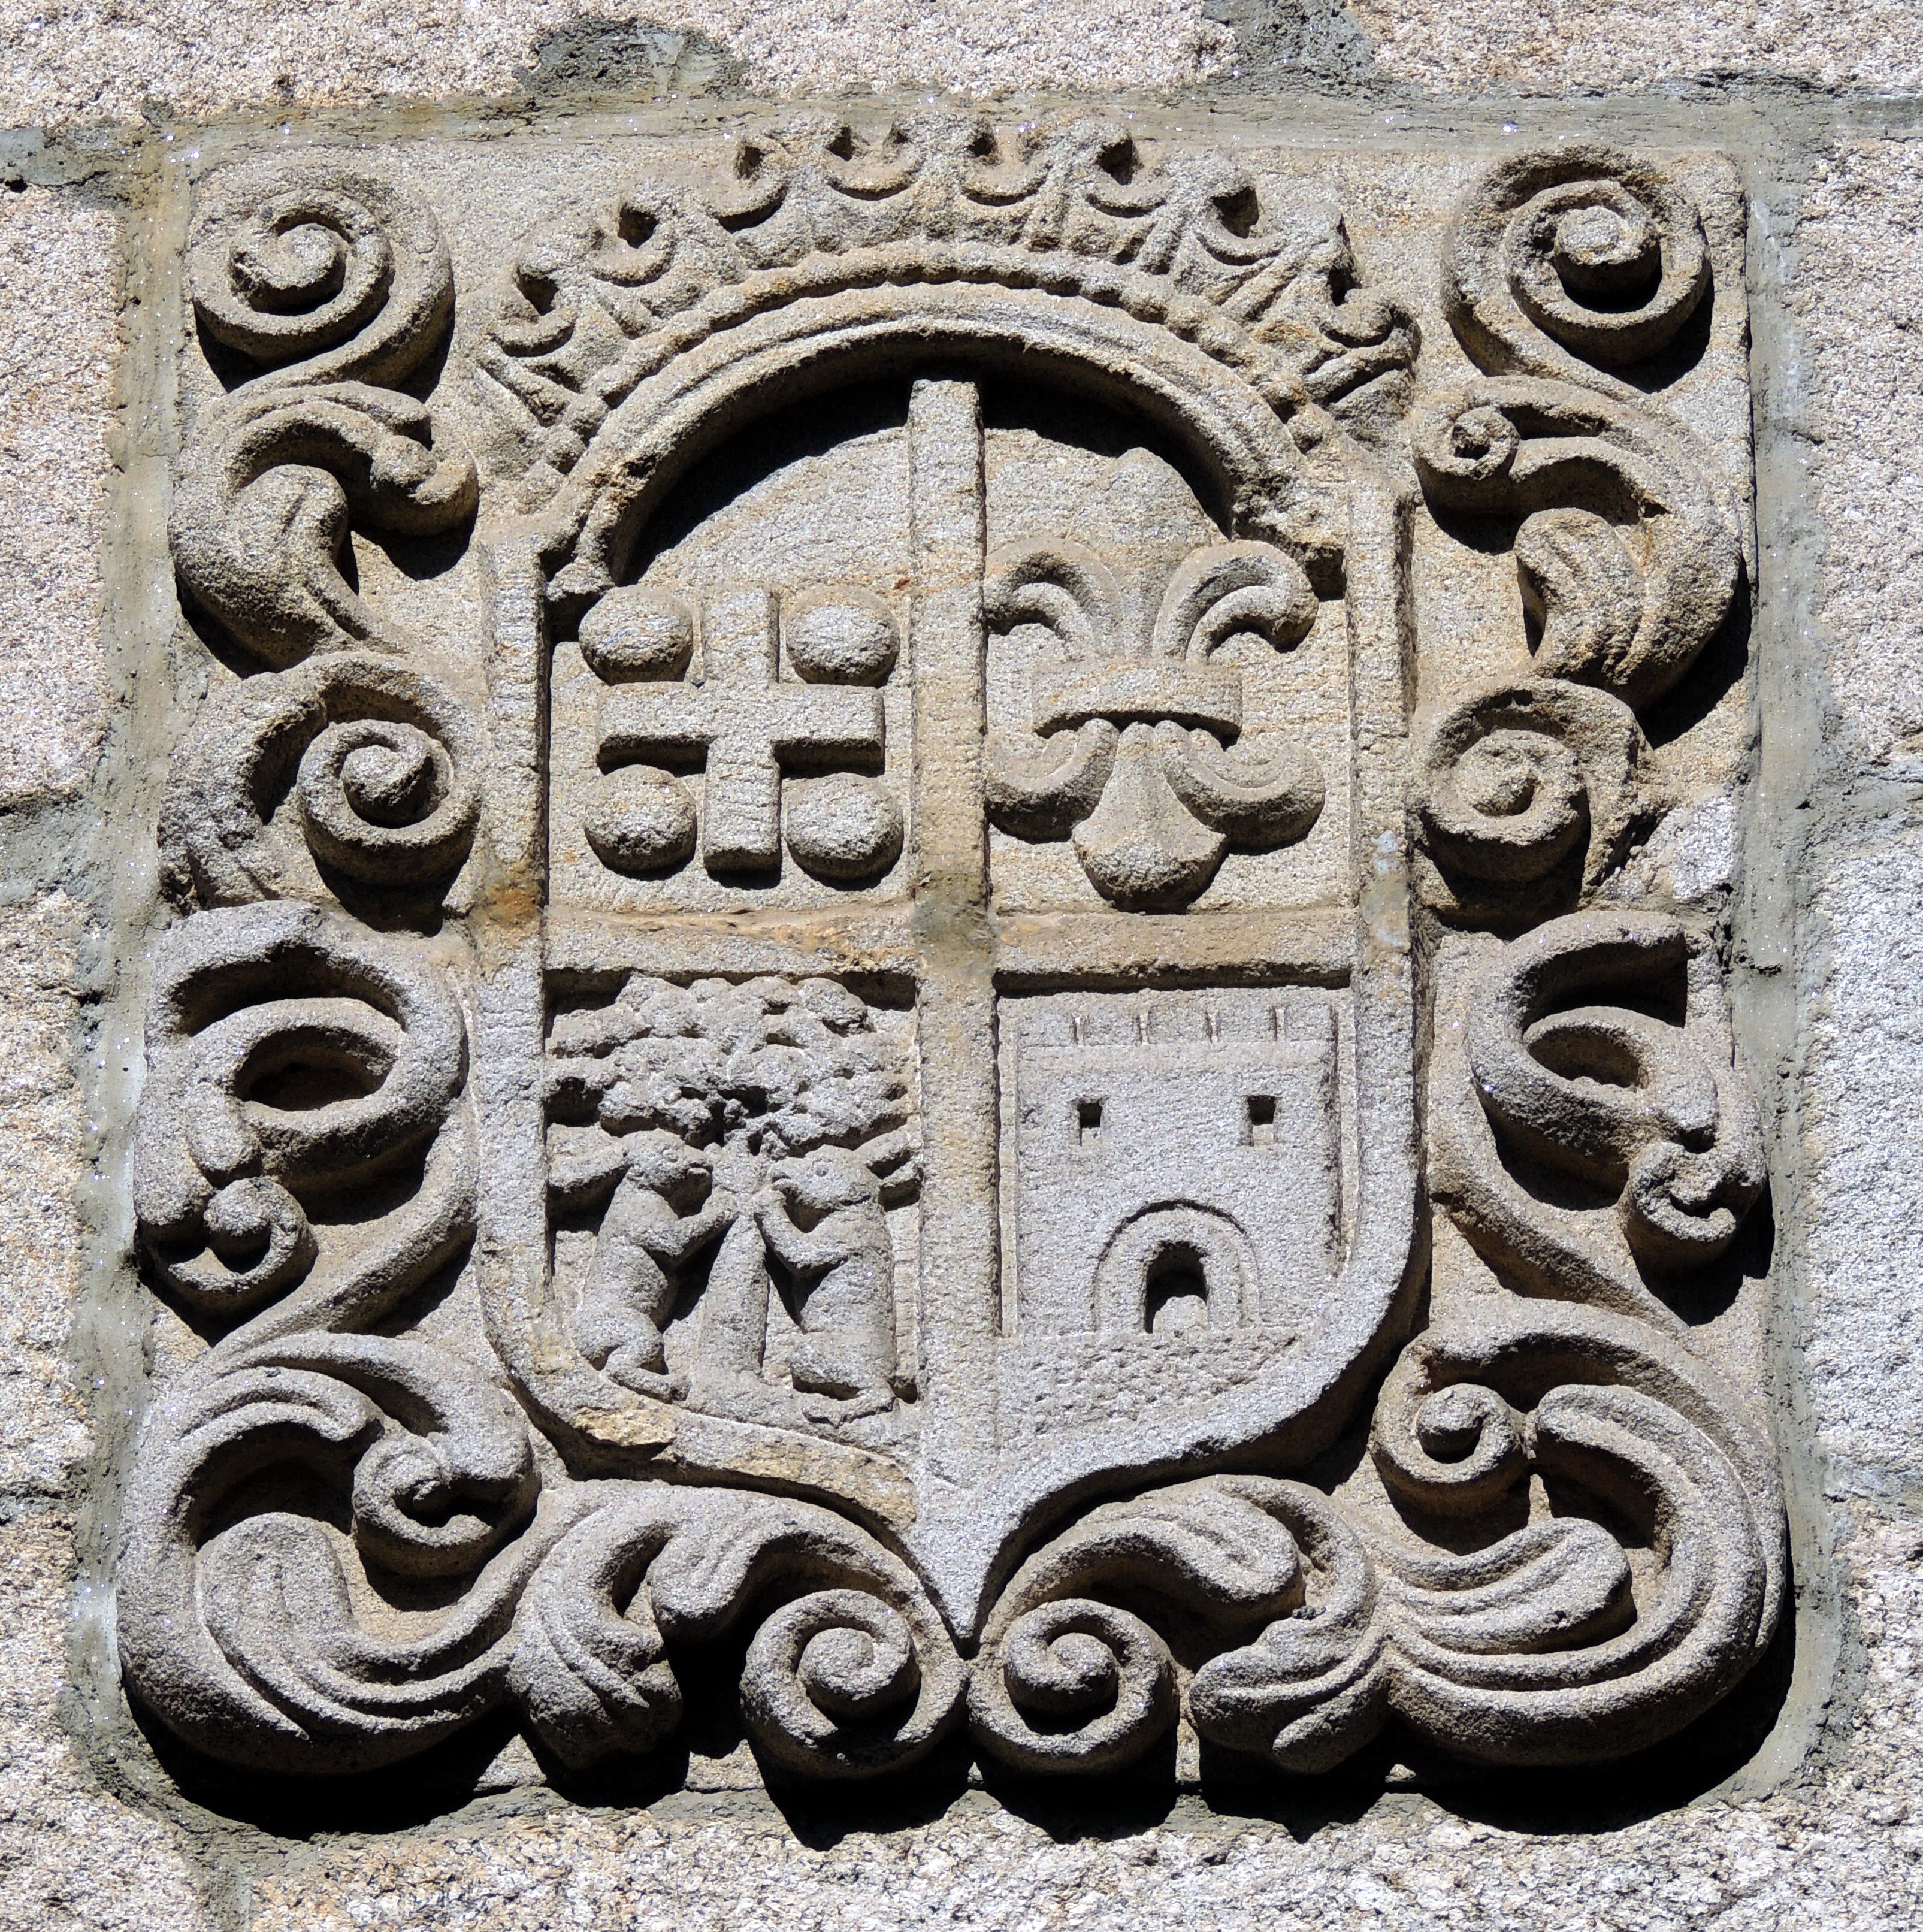
number, sculpture, art, manhole, iron, carving, relief, archaeological site, stone carving, manhole cover, ancient history, maya civilization